National Union (United Arab Republic)

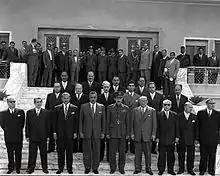

The National Union was founded by a presidential decree in Egypt in May 1957 by President Gamal Abdel Nasser as a successor to the Liberation Rally, with its permanent functions in effect from November 1957, shortly before the founding of the United Arab Republic. After the formation of the UAR in 1958, the National Union also became the only legal political movement in Syria. In the latter country, the National Union was controlled by former Ba'athists and anti-communists.